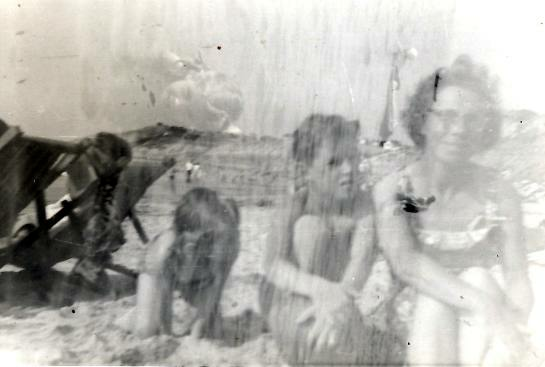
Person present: Yes